Arbent

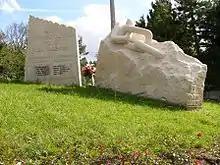
Monument to the Maquis

The commune has a number of buildings and structures that are registered as historical monuments or historical objects: